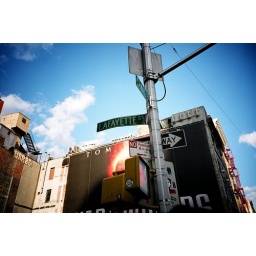
Very blue sky while wandering in China Town